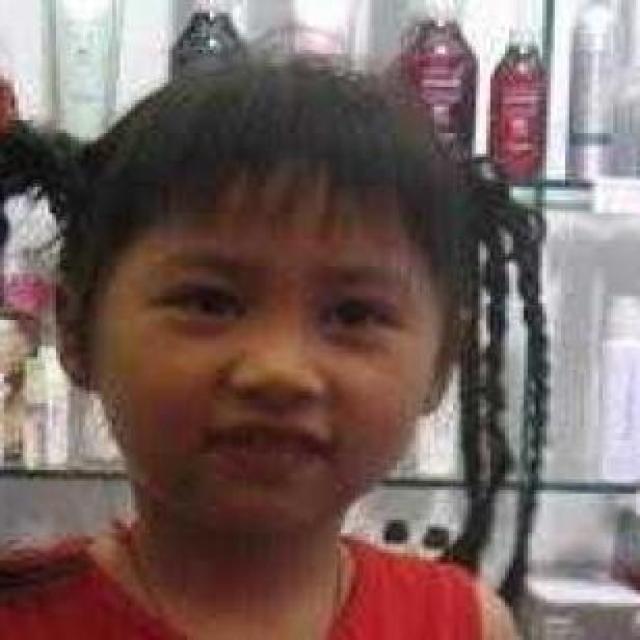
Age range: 0-12